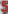
Number: 5